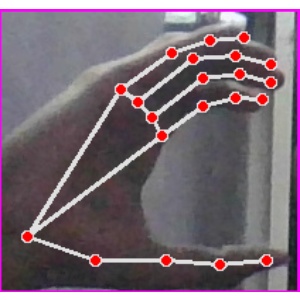
अक्षर: ऋ